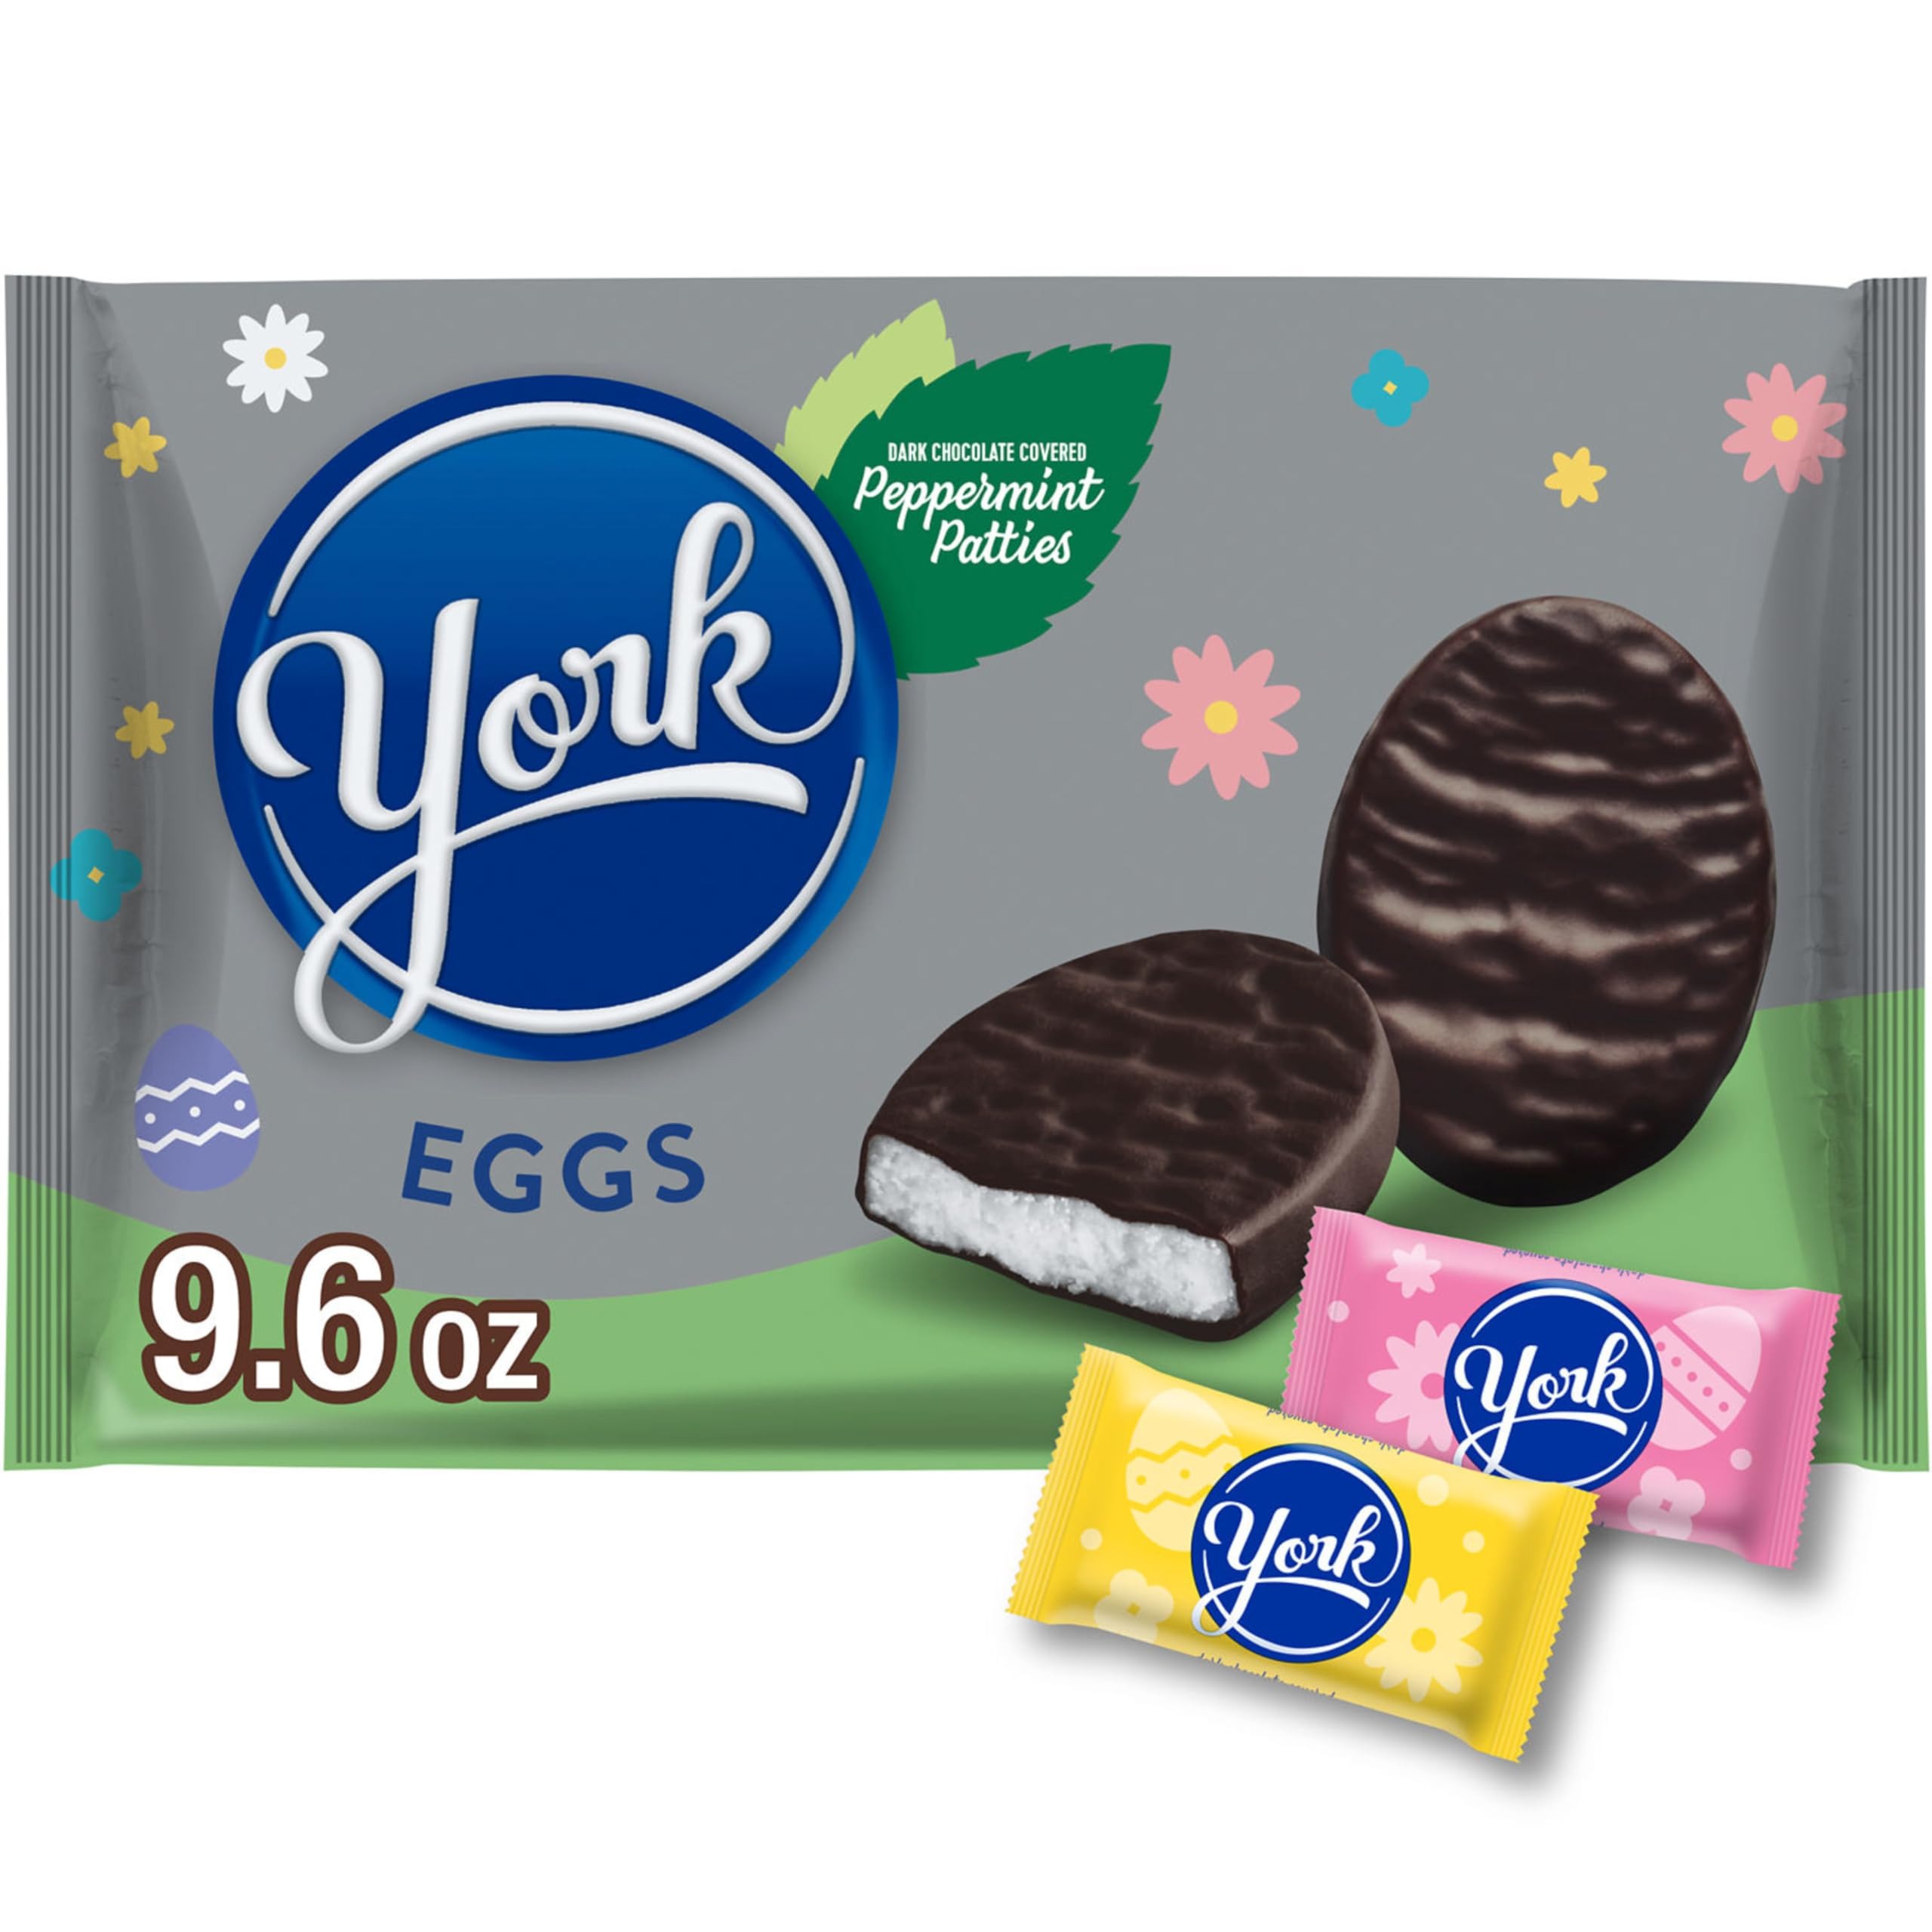
Item Name: YORK Dark Chocolate Peppermint Patties Eggs, Easter Candy Bag, 9.6 oz
Bullet Point 1: Contains one (1) 9.6-ounce bag of YORK Dark Chocolate Peppermint Patties Eggs Candy
Bullet Point 2: An invigorating minty, rich dark chocolate peppermint candy treat ideal for filling Easter baskets and plastic eggs or enjoying during movie marathons
Bullet Point 3: Kosher certified, gluten free dark chocolate covered YORK peppermint patties candy individually wrapped for optimal freshness
Bullet Point 4: Use YORK candy for filling up birthday pinatas, retirement party dessert tables or bridal and baby shower candy dishes
Bullet Point 5: Have friends and family hopping for joy when you fill Easter baskets and plastic eggs with YORK peppermint patties
Value: 9.6
Unit: Ounce

Price: 6.49